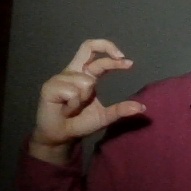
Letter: thal